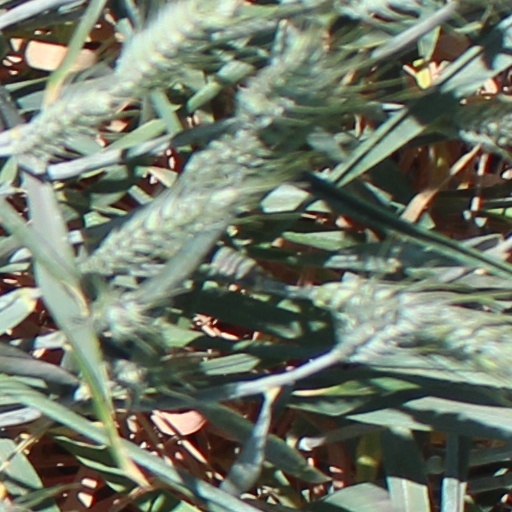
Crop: wheat